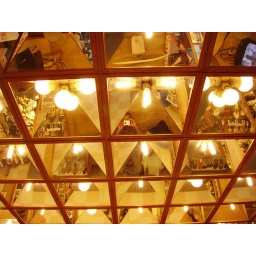
find me in this mirror work roof of a shoe shop